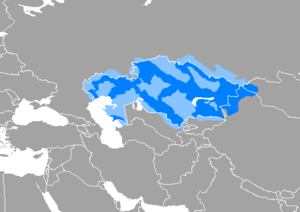
Kasakhisk (sprog)
Det kasakhisk-talende område:      områder hvor kasakhisk sprog tales af flertallet      områder hvor kasakhisk sprog tales af en betydelig minoritet
Kasakhisk er det officielle sprog i Kasakhstan. Det er et tyrkisk sprog i den kyptjakiske gruppe og dermed en del af den postulerede altaiske sprogfamilie. Det officielle kazakhiske alfabet i Kasakhstan har siden 1940 været kyrillisk. I perioden 1929-1940 var sproget også skrevet med latinsk alfabet, men i forbindelse med 2. verdenskrig gik men over til kyrillisk. Før 1929 blev brugtes det arabiske alfabet. I 2017 vedtog Kasakhstans regering tilbagevenden til det latinske alfabet, som skal strække sig over perioden 2017-2025. Den latinske variant til kasakhisk baserer sig på løsningen for karakalpakiske sprog, og bruges også i f.eks. Usbekistan. Kasakhisk tales ikke meget i Kasakhstans større byer som f.eks. Almaty, Astana og Uralsk, hvor det konkurrerer med russisk. Men når man færdes på landet og i de små byer, som f.eks. Sjimkent, hører man mest kasakhisk og meget lidt russisk.